The Great War for Civilisation

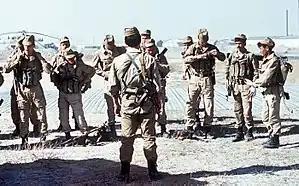
The first two chapters of the book focus on Fisk's first hand accounts of the first year of the Soviet–Afghan War. Above, Soviet "Spetsnaz" prepare for a military operation.

1. "One of Our Brothers Had a Dream..." is about Fisk's first interview in 1996 with the leader of al-Qaeda, Osama bin Laden, in the mountains of Afghanistan. The title of the chapter is derived from bin Laden who explains that one of his fighters had a dream of Fisk, wearing a robe and with a beard, and who was approaching them on a horse, signifying that he was, according to bin Laden, a "true Muslim". Fisk understood this relating of the dream as an attempt by bin Laden to convert him to Islam.